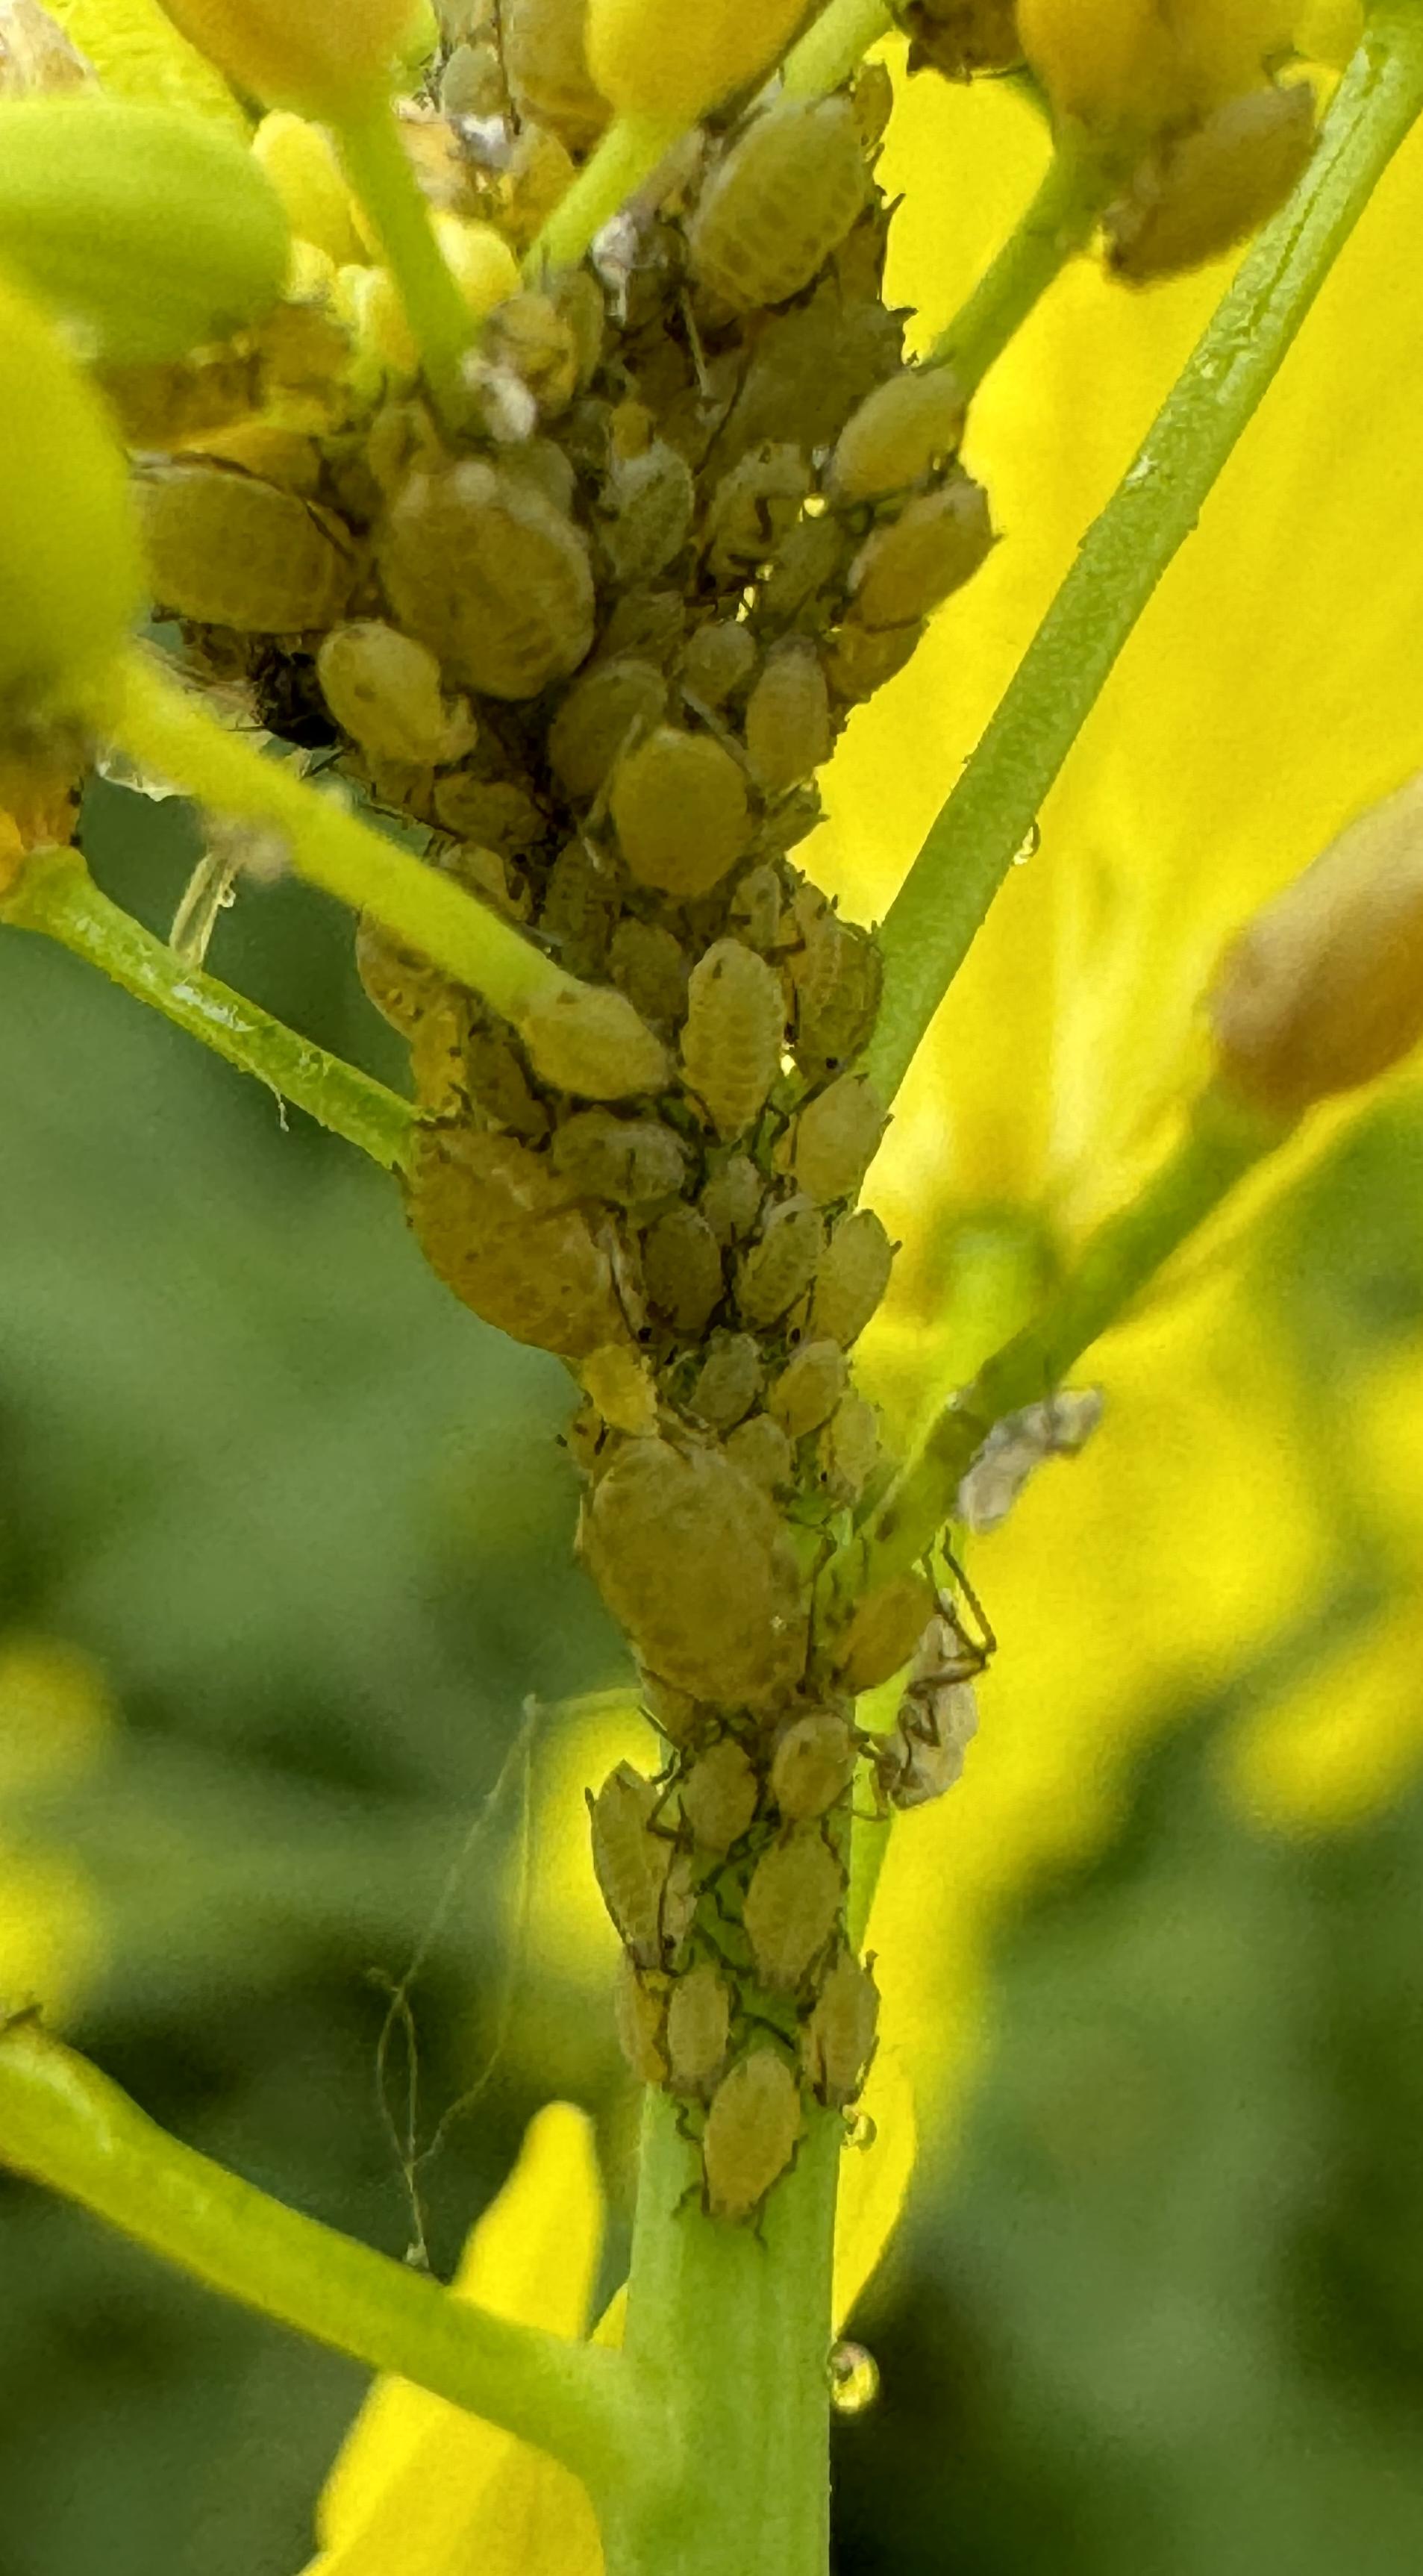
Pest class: turnip_aphid